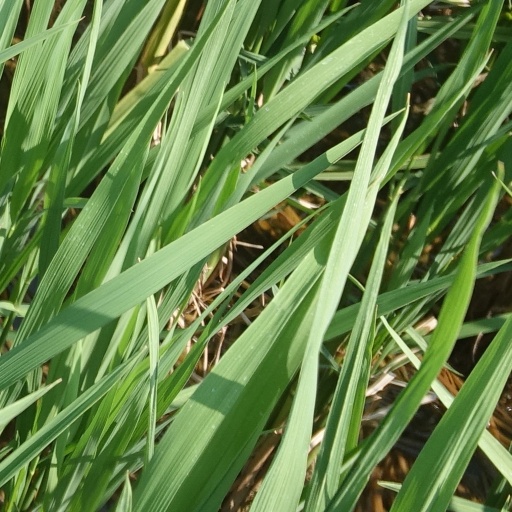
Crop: rice